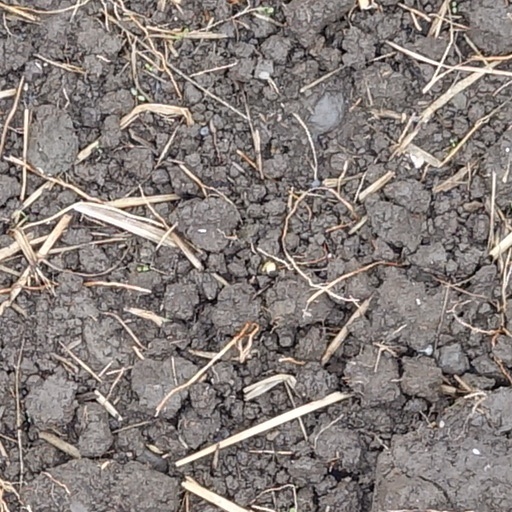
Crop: wheat